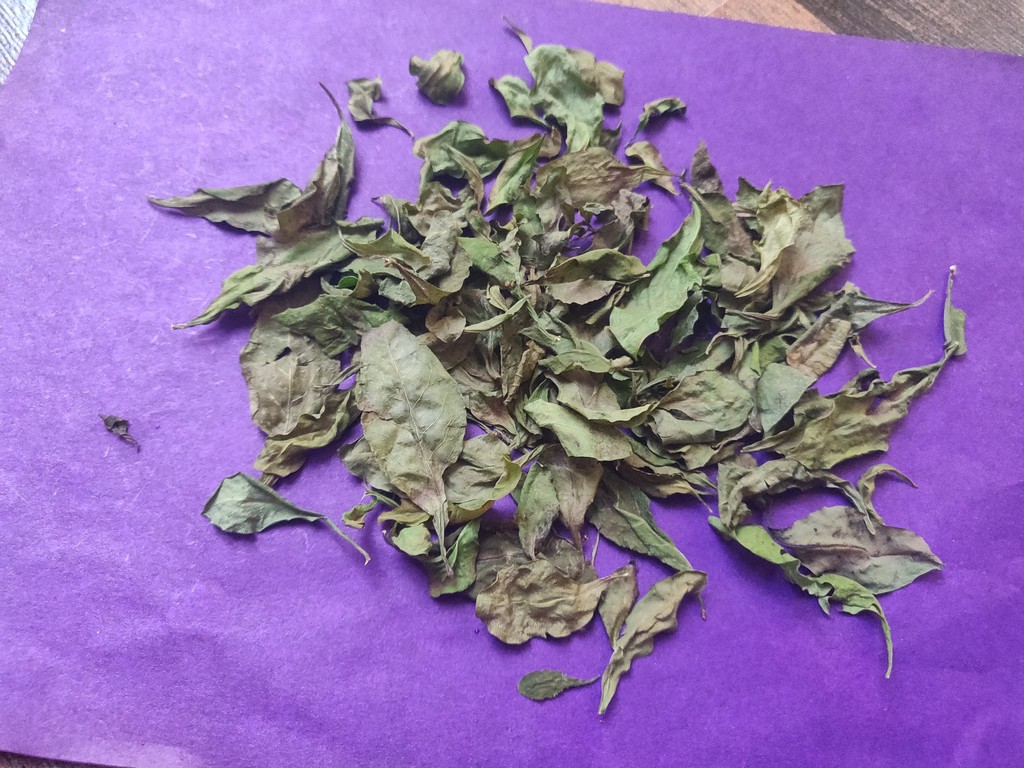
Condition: Dried
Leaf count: multiple
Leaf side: unknown